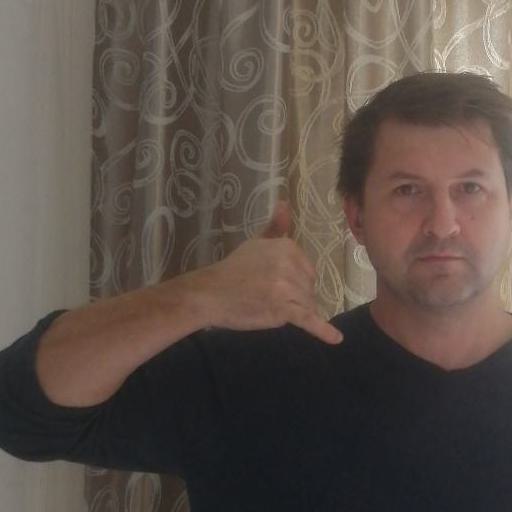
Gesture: call